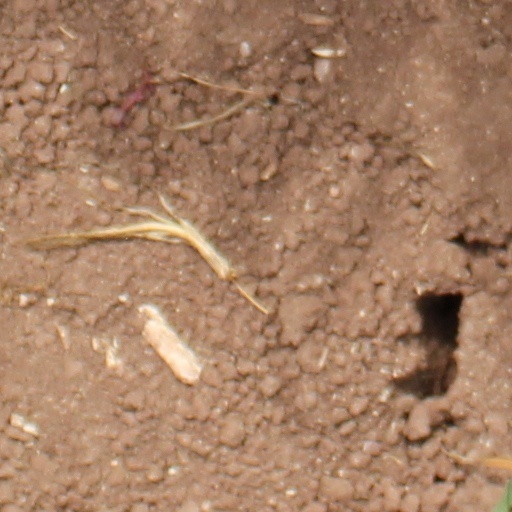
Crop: wheat